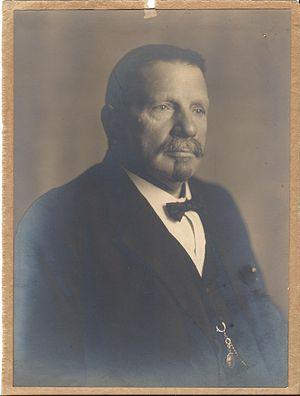
Portrait d'Alfred Danhier.
Alfred Danhier, né le 5 avril 1867 à Dour et y décédé le 19 août 1943 fut un syndicaliste et un homme politique socialiste wallon du Parti Ouvrier Belge.